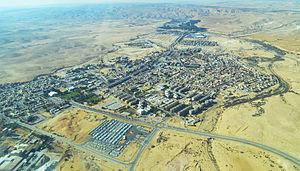
Yeruham, dans le désert du Néguev, a d'abord été un camp de transit pour immigrants juifs, établi en janvier 1951 ; le lieu a aujourd'hui le statut de conseil local d'Israël.